Tapenade

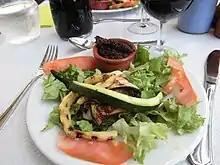
At a country bistro in Caseneuve: Warm goat cheese salad with eggplant tapenade.

Tapenade may be used as part of an appetizer served as a topping on crusty bread or crudités.